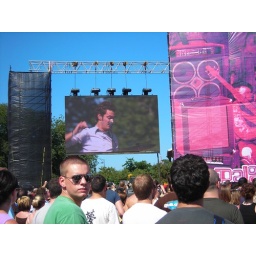
That guy in the glasses is giving me an awefully dirty look.